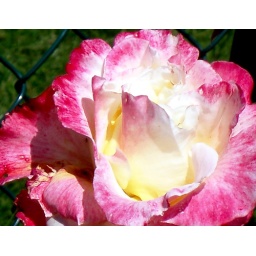
Beautiful pink with yellow rose growing against a fence